Waterloo, Ontario

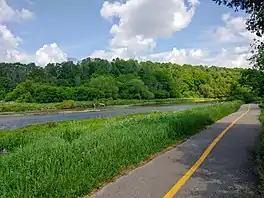
The Walter Bean Grand River Trail, with the Grand River seen in the background

According to the 2016 Canadian Census, Waterloo has a median household income (after tax) of $72,239. This is significantly higher than the national median of $61,348. The unemployment rate in Waterloo (6.9%) is lower than the national rate of 7.7%. The median value of a dwelling in Waterloo ($399,997) is higher than the national median of $341,556. The Intelligent Community Forum named Waterloo the Top Intelligent Community of 2007.